Umatilla River

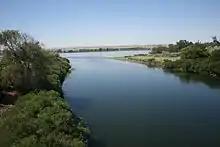
Mouth of the Umatilla River at the Columbia River in Umatilla, July 2013

The Umatilla River's headwaters lie in the Blue Mountains at the confluence of its north and south forks in the Umatilla National Forest of northeastern Oregon. Flowing generally west, the river receives Lick Creek and Bear Creek, both from the right before reaching the unincorporated community of Bingham Springs. Further downstream it receives Rock Creek from the right, then Bobsled, Augur, and Ryan creeks from the left before entering the Umatilla Indian Reservation and reaching the unincorporated community of Gibbon. From Gibbon to the river mouth, tracks of the Union Pacific Railroad run parallel to the stream. Between Gibbon and Cayuse, three creeks—Squaw, Buckaroo, and Coonskin—enter the river from the left. Downstream of Cayuse, Moonshine, Cottonwood, and Mission creeks also enter from the left.